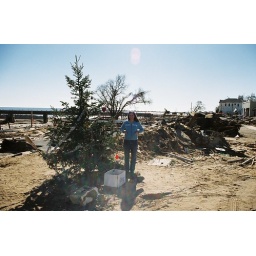
tree in Bay St.Louis at the beach basically-since the beach moved into downtown